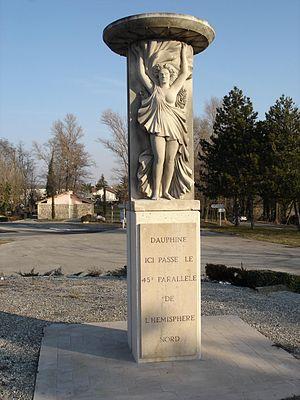
Monument au passage du 45ème parallèle à Pont-de-l'Isère (Drôme/France)
Pont-de-l'Isère est une commune française située dans le département de la Drôme en région Auvergne-Rhône-Alpes. Cette localité a été érigée en commune de plein droit en 1866 quand on l'a séparée de La Roche-de-Glun. Son toponyme vient d'un pont sur l'Isère construit en 1822, alors que l'ancien en bois avait brûlé en 1814.
En géographie, le 45ᵉ parallèle nord est le parallèle joignant les points de la surface de la Terre dont la latitude est égale à 45° nord. Il marque les points situés à mi-chemin entre l'équateur et le pôle Nord en termes de latitude.